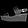
Label: Sandal